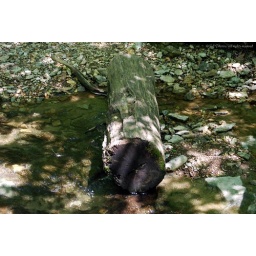
This large section of tree was lying in in the creek bed of Hoffman Falls.